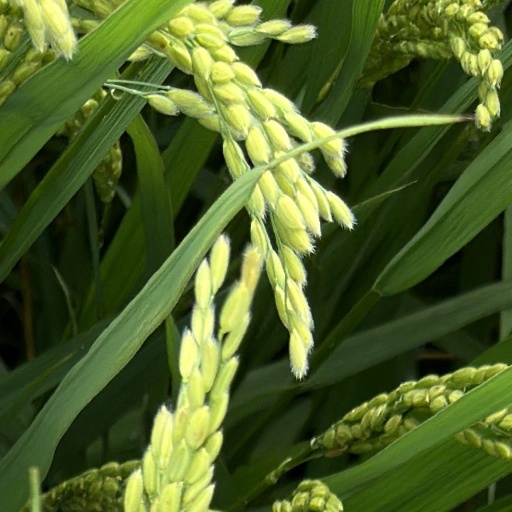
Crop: rice